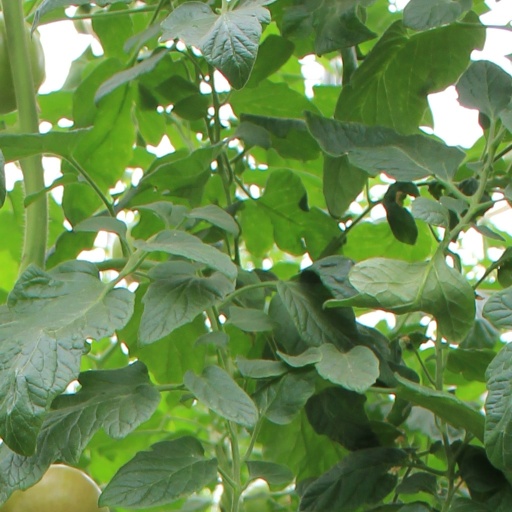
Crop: tomato